Viktor Mialyk

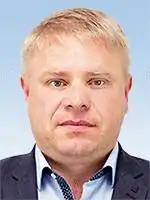
Official portrait, 2019

Viktor Nychyporovych Mialyk (born 10 May 1979) is a Ukrainian politician currently serving as a People's Deputy of Ukraine from Ukraine's 155th electoral district since 29 August 2019. He is a member of For the Future.